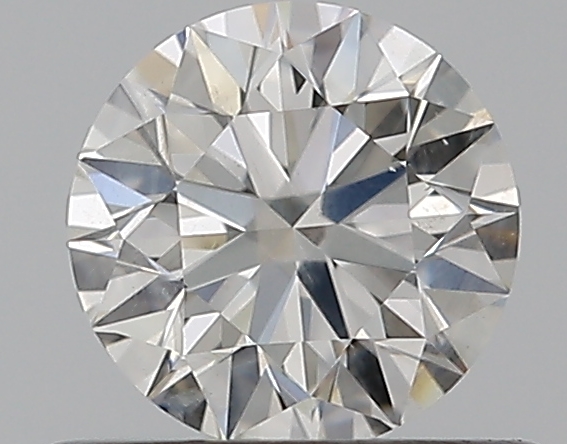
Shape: round
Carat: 0.5
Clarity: I1
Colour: G
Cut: EX
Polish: EX
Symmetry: EX
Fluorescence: N
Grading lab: GIA
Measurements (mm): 5.05 x 5.07 x 3.16